Toni Villa

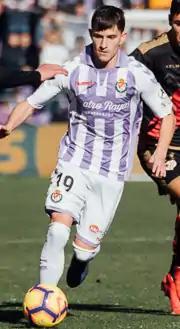
Toni with Valladolid in 2019

Laureano Antonio "Toni" Villa Suárez (born 7 January 1995), known as Toni Villa or simply Toni, is a Spanish professional footballer who plays as a left winger for SD Eibar.